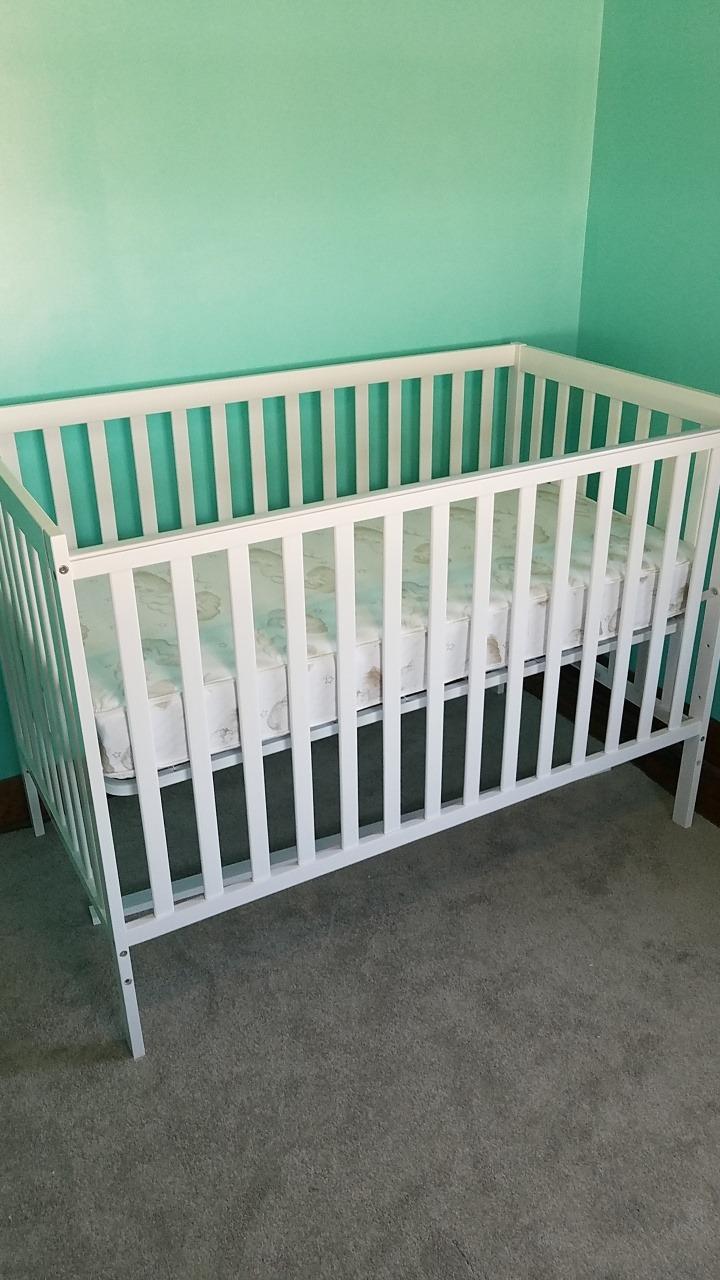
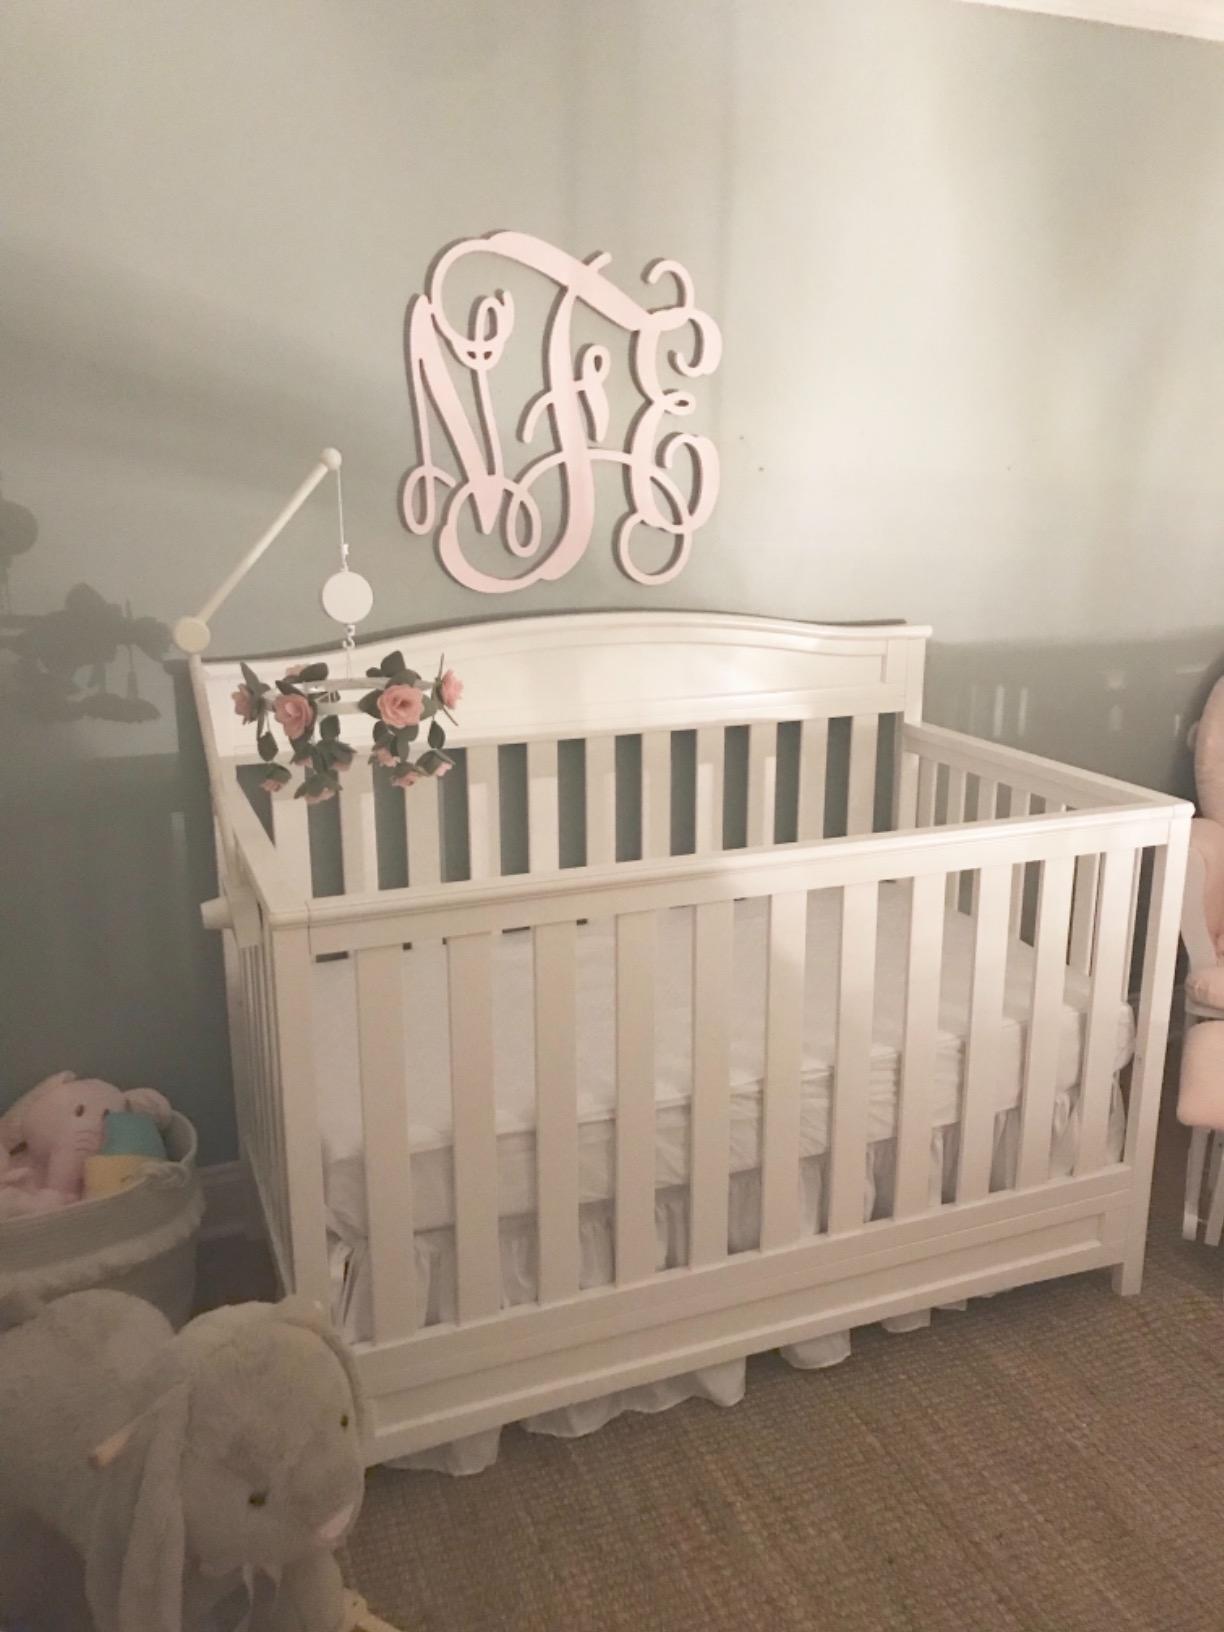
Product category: products_crib
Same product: no